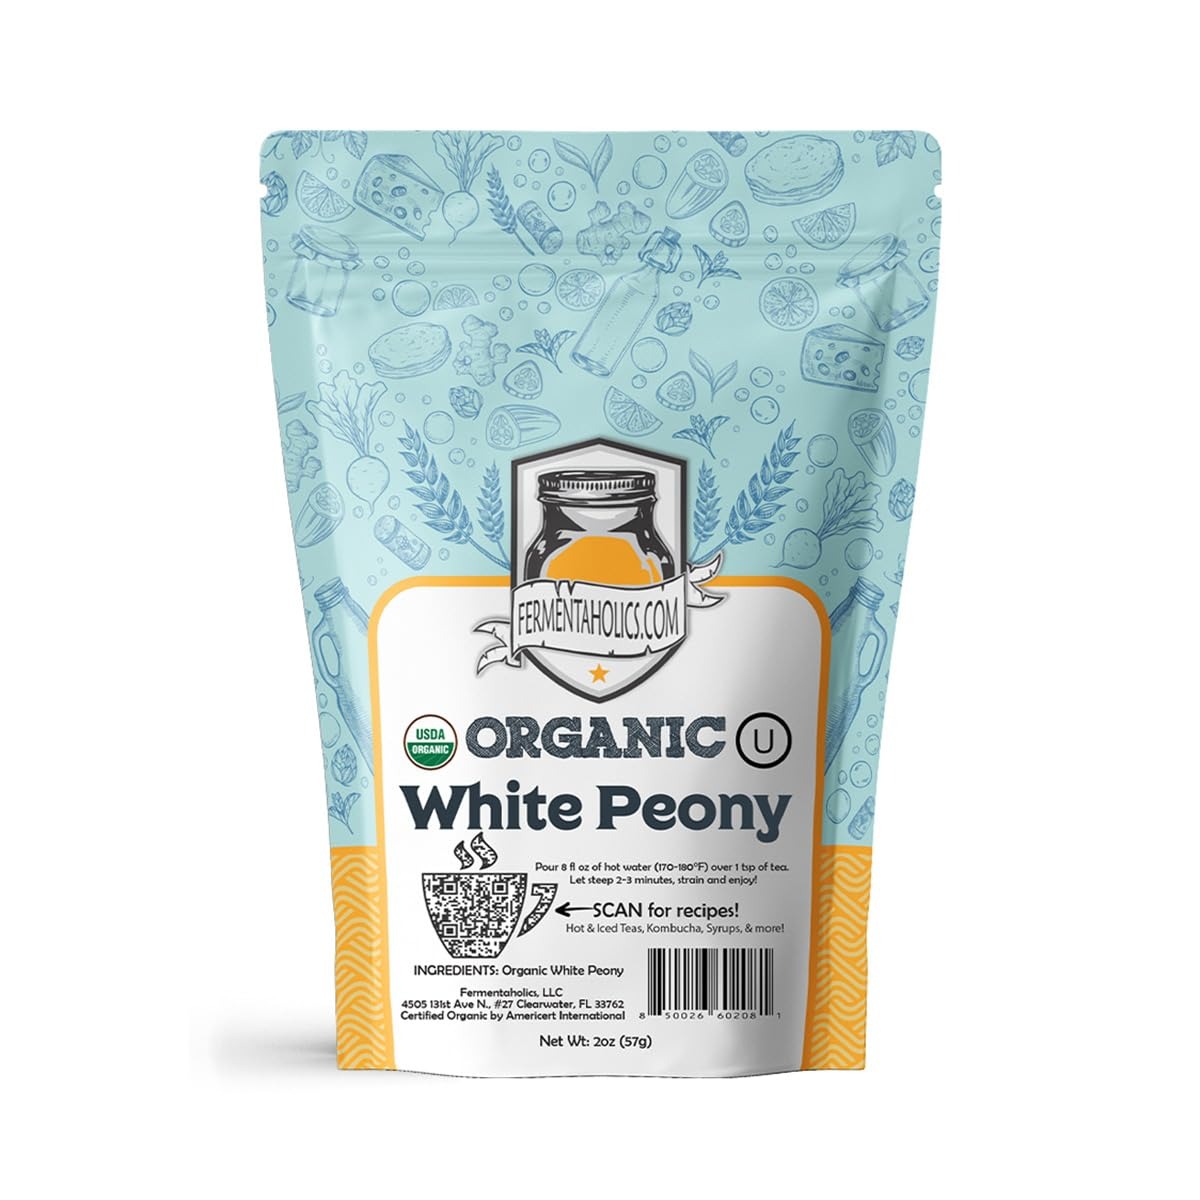
Item Name: Fermentaholics USDA Certified Organic Loose Leaf White Peony Tea - Perfect For Kombucha Brewing
Bullet Point 1: VARIETY OF WAYS TO ENJOY - Organic White Peony Can Be Used To Make Hot Tea, Iced Tea, And Used To Brew Kombucha Tea
Bullet Point 2: USDA Certified Organic And OU Kosher Certified. Our Loose Leaf White Peony Tea Is Perfect For Brewing A Batch Of Kombucha
Bullet Point 3: White Peony Tea Is Also Known By Its Traditional Name Bai Mu Dan. White Peony Is A Popular Style Of White Tea Made With Young Tea Leaves And Silvery Unopened Tea Leaf Buds.
Bullet Point 4: White Peony Tea Contains Less Caffeine When Compared To Other Types Of Tea. All Natural - No Preservatives, Additives, Colorants Colorants
Bullet Point 5: TASTING NOTES - Our Pure White Peony Tea Results In A Fantastic Mellow Tea With Accents Of Honey And Nectar, Along With Notes Of Fresh Hay.
Value: 2.0
Unit: Ounce

Price: 9.99